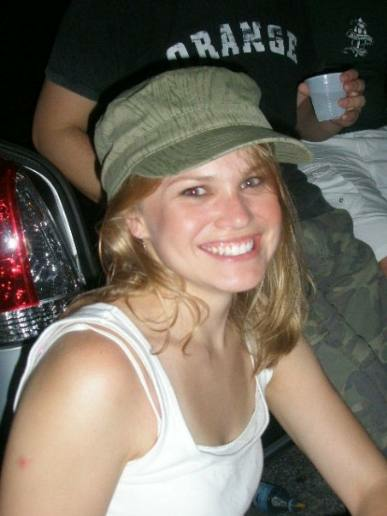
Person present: Yes